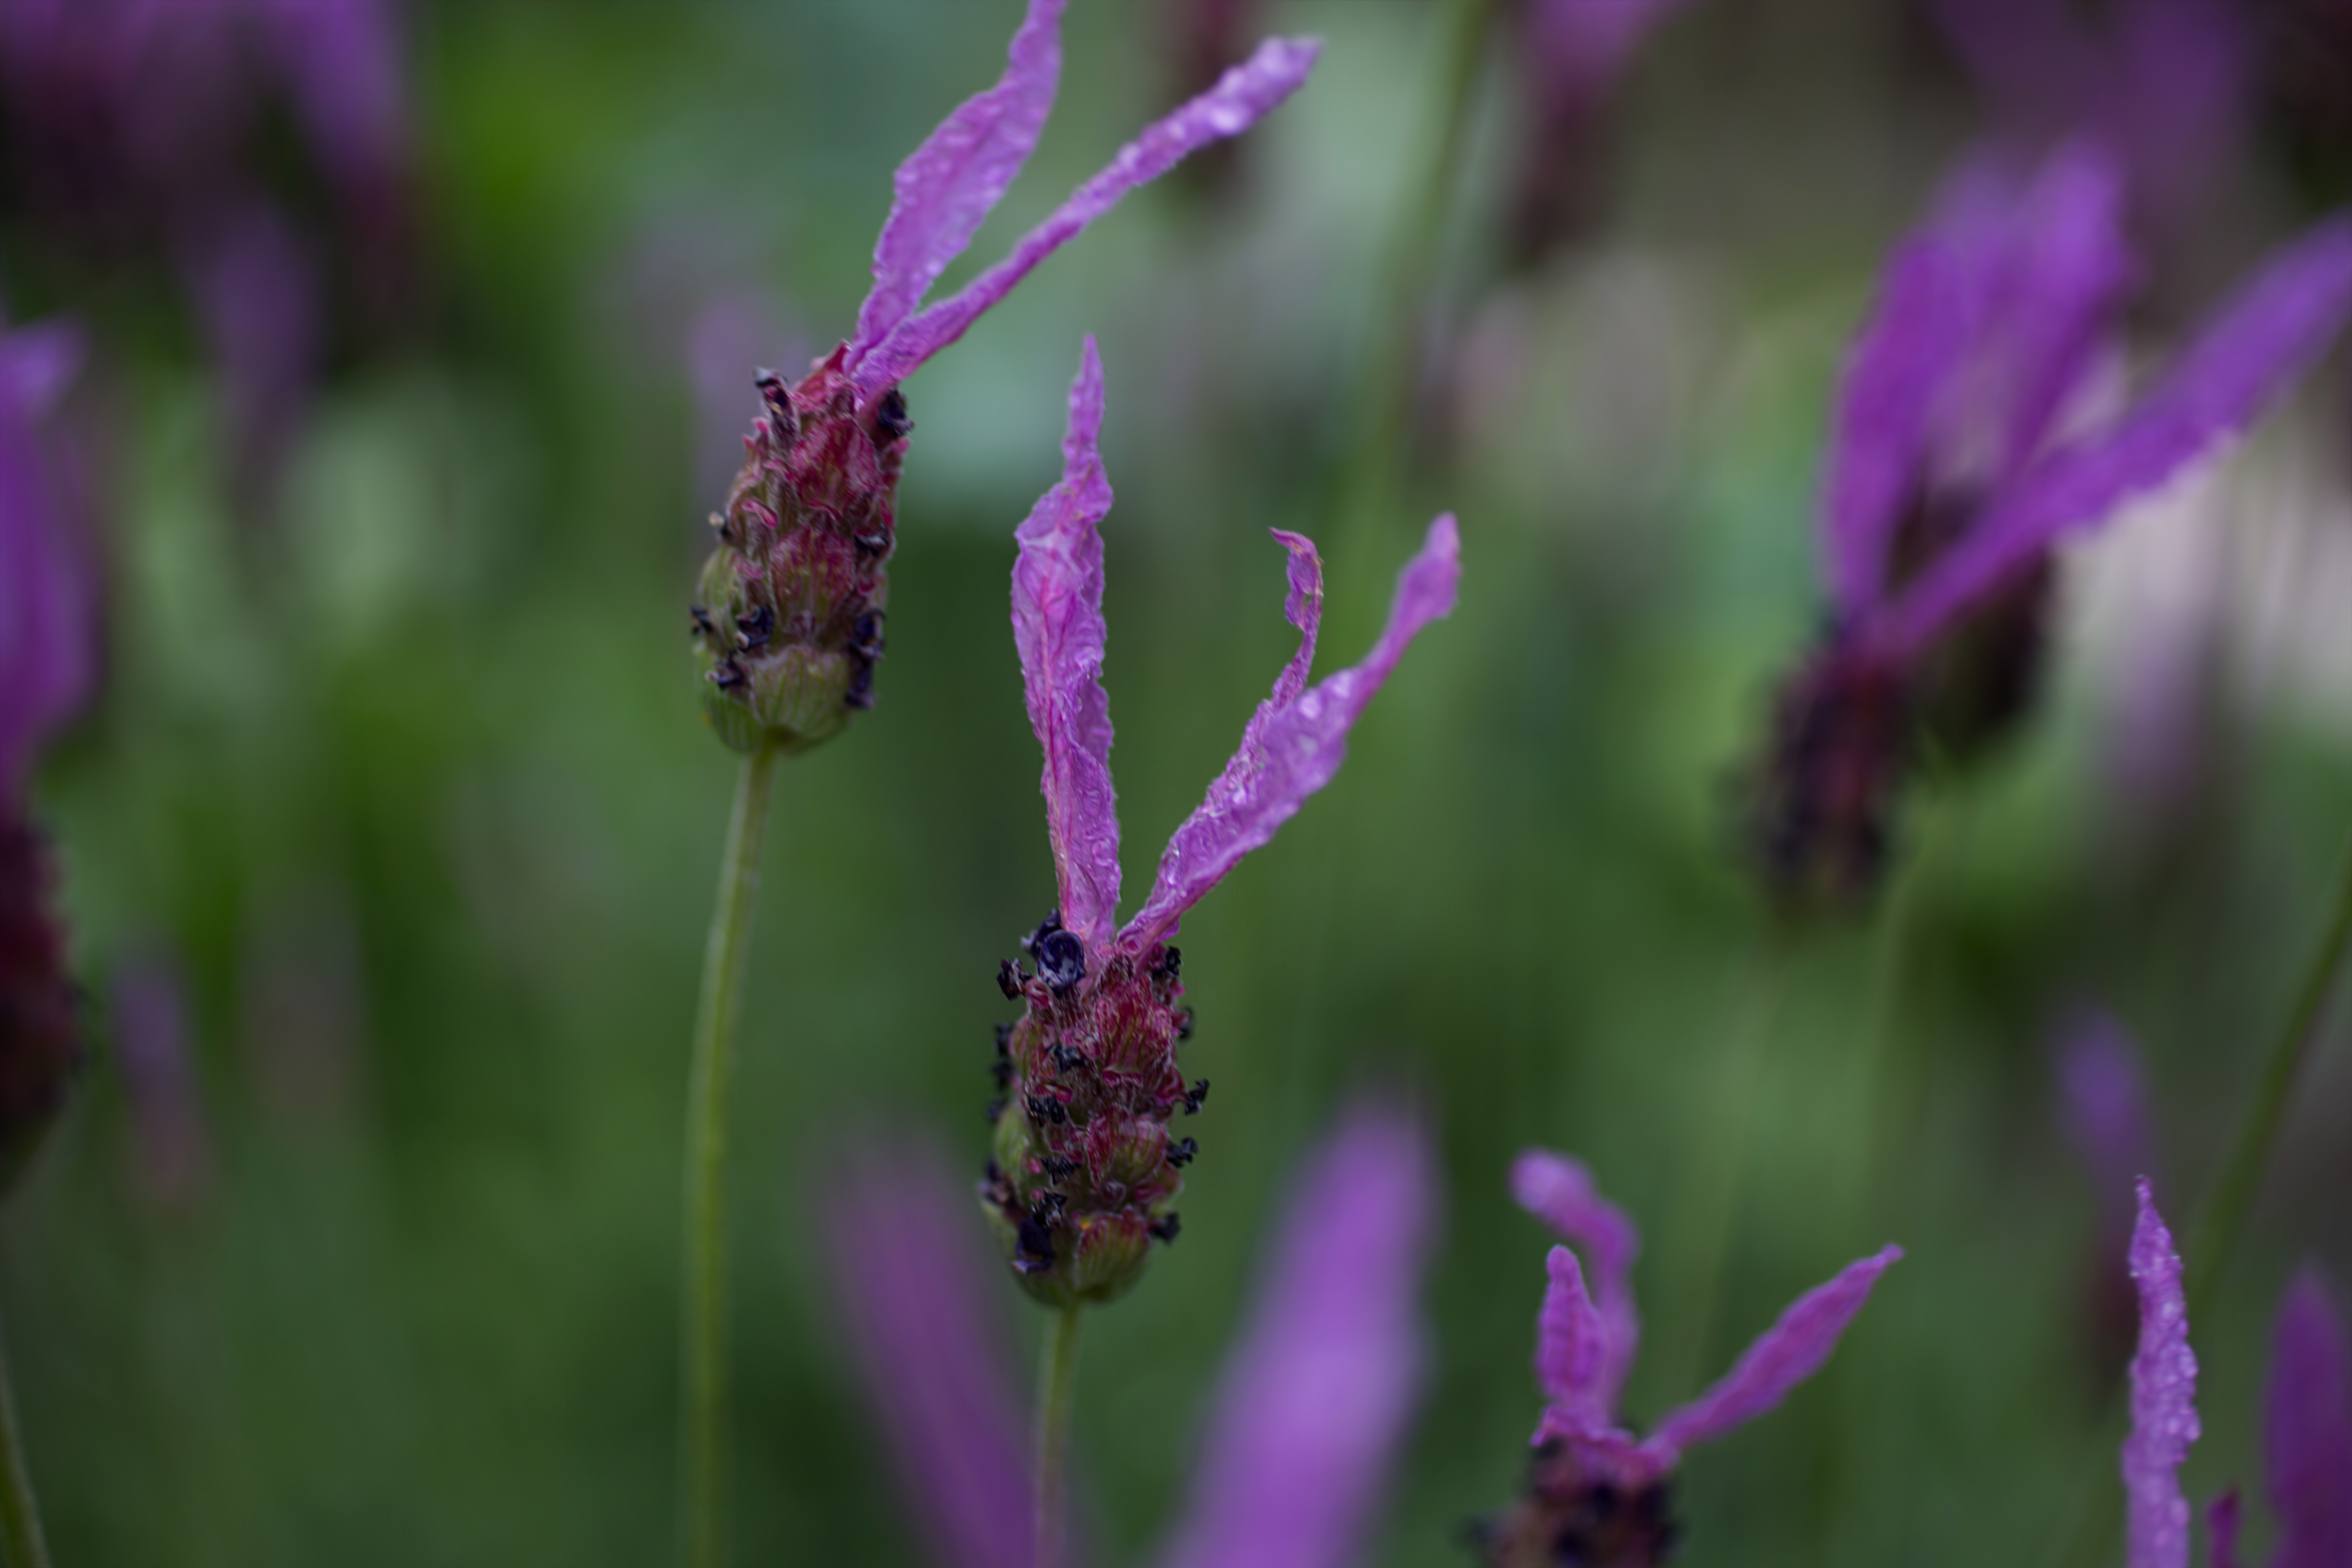
nature, bokeh, plant, flower, herb, botany, flora, lavender, wildflower, 50mm, lavandulastoechas, 366, spanishlavender, macro photography, flowering plant, grass family, plant stem, land plant, english lavender, french lavender